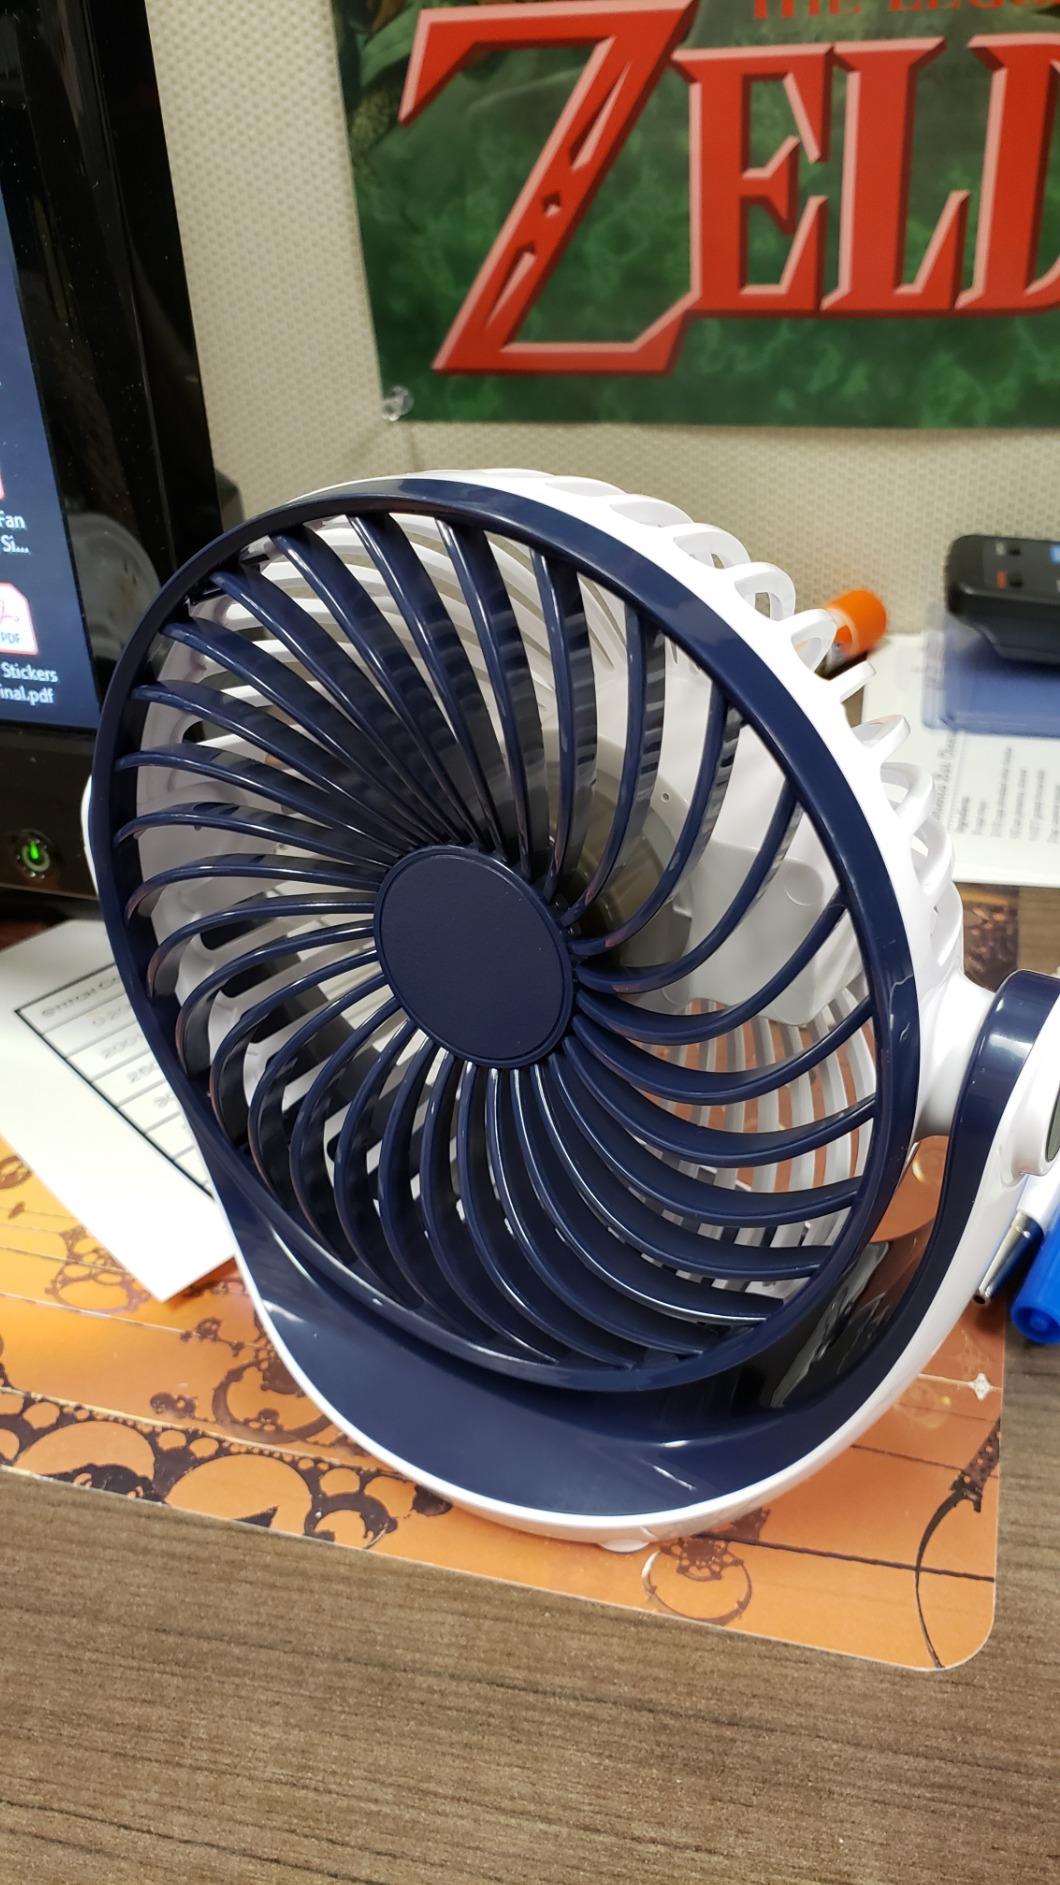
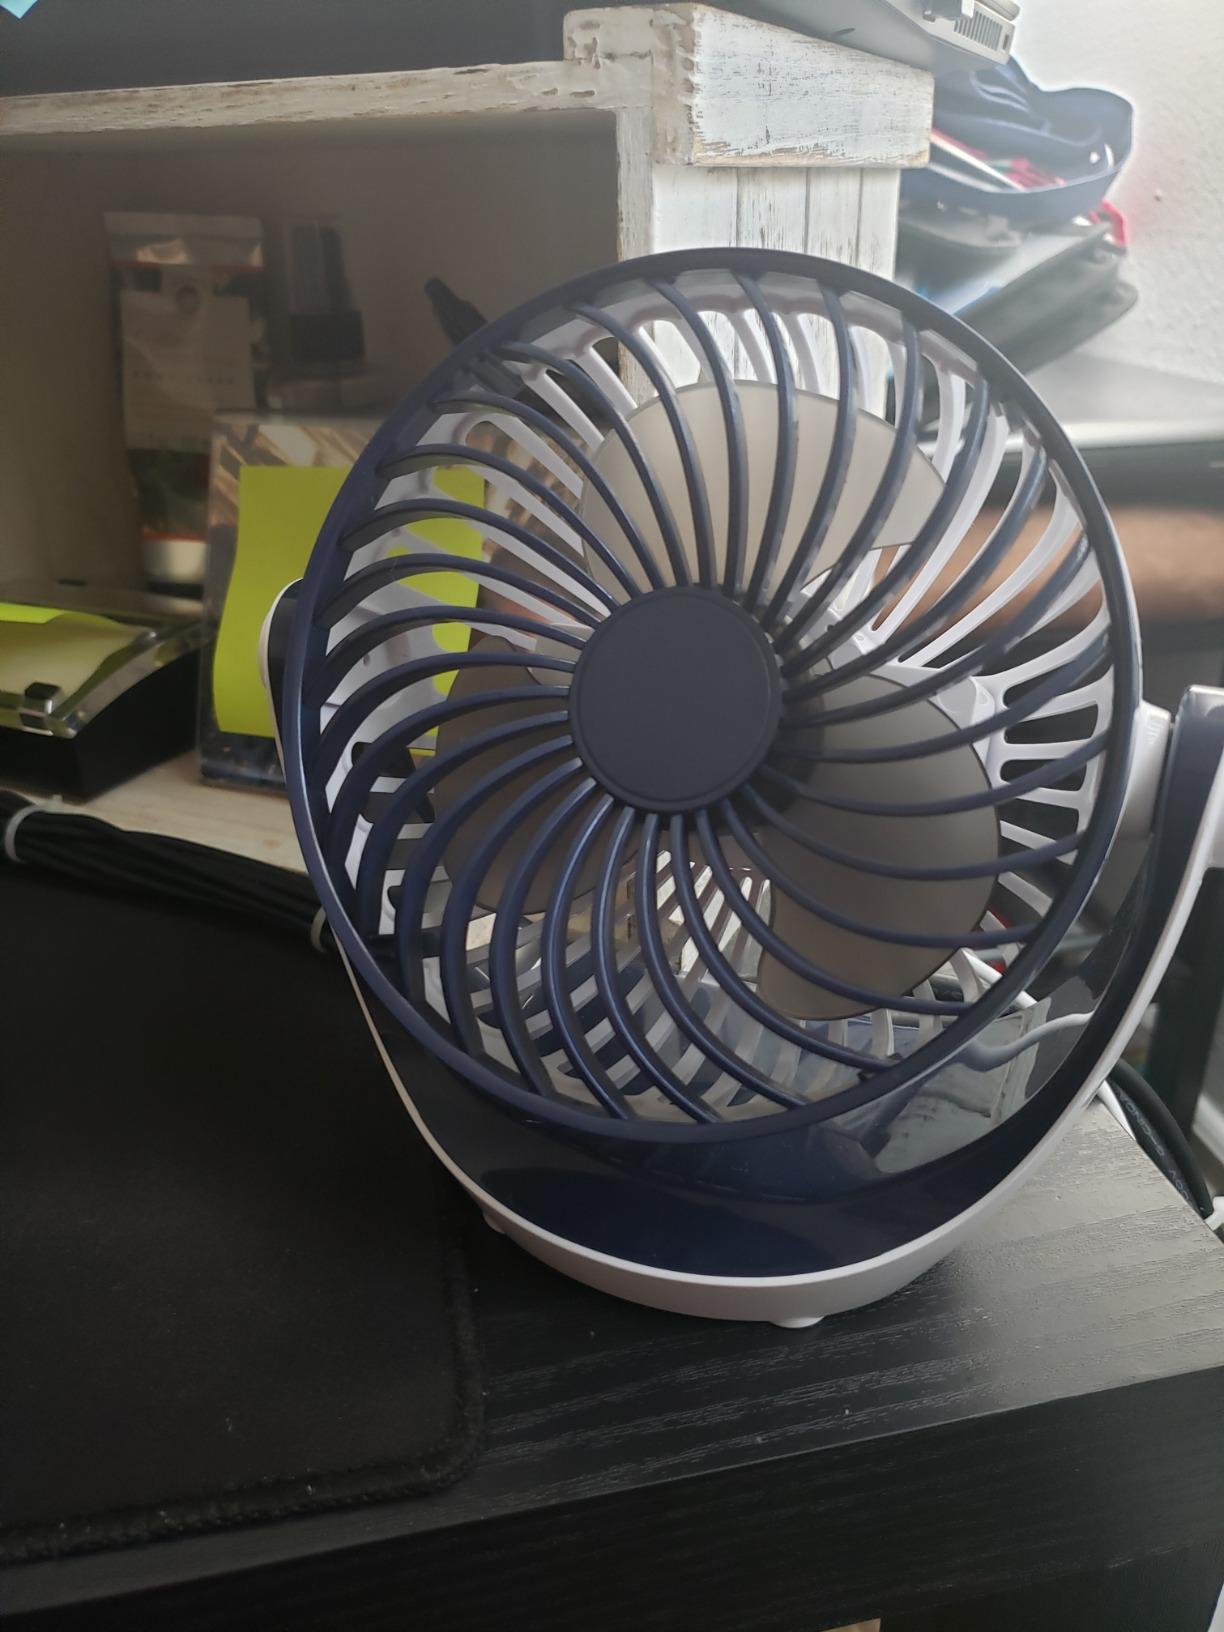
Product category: fan
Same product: yes